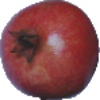
Label: Pomegranate 1